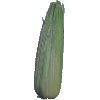
Label: Corn Husk 1